R Aquarii

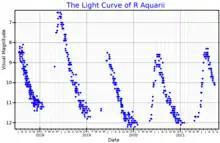
The light curve of R Aquarii, from AAVSO V band data

The nebula around R Aquarii is also known as Cederblad 211. It is possible that the nebula is the remnant of a nova-like outburst, which may have been observed by Japanese astronomers, in the year 930 AD. It is reasonably bright but small and dominated by its central star. Visual observations are difficult and rare. The central region of the jet shows an ejection that took place around 190 years ago, as well as much younger structures.